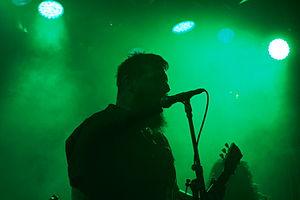
Bison B.C. est un groupe de heavy metal canadien, originaire de Vancouver, en Colombie-Britannique. Le groupe était autrefois en contrat avec le label Metal Blade Records. Bison B.C. fait paraître son premier album, Quiet Earth, avec Jesse Gander aux Hive Studios de Burnaby, en Colombie-Britannique. L'album est commercialisé le 30 septembre 2008. Le 7 décembre 2009, le groupe annonce une nouvelle fois son entrée au studio, avec Jesse Gander comme producteur, pour enregistrer l'album suivant Dark Ages, le 13 avril.